Józef Holewiński

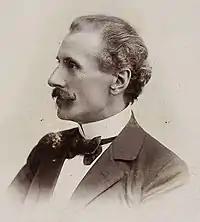
Józef Holewiński

Józef Holewiński (1848–1917) was a Polish graphic artist, engraver and painter.